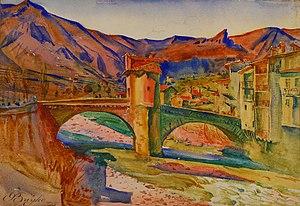
Bolesław Buyko, né le 7 octobre 1876 à Vilno et mort le 9 mars 1940 à Nice, est un peintre polonais.